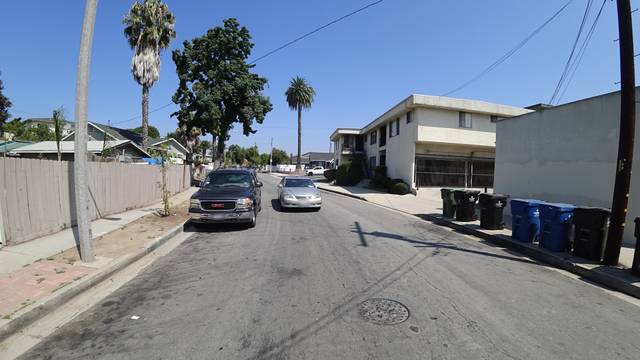
Region: Mexico
Coordinates: 33.977, -118.348